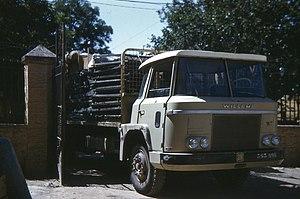
Camion Willeme
Willème est un constructeur français de camions, créé en 1919, juste après la Première Guerre mondiale, à Nanterre par Louis Willème, né en 1889 à Saint-Maur-des-Fossés dans l'ex-département de la Seine, actuellement le Val-de-Marne, et décédé en 1958.